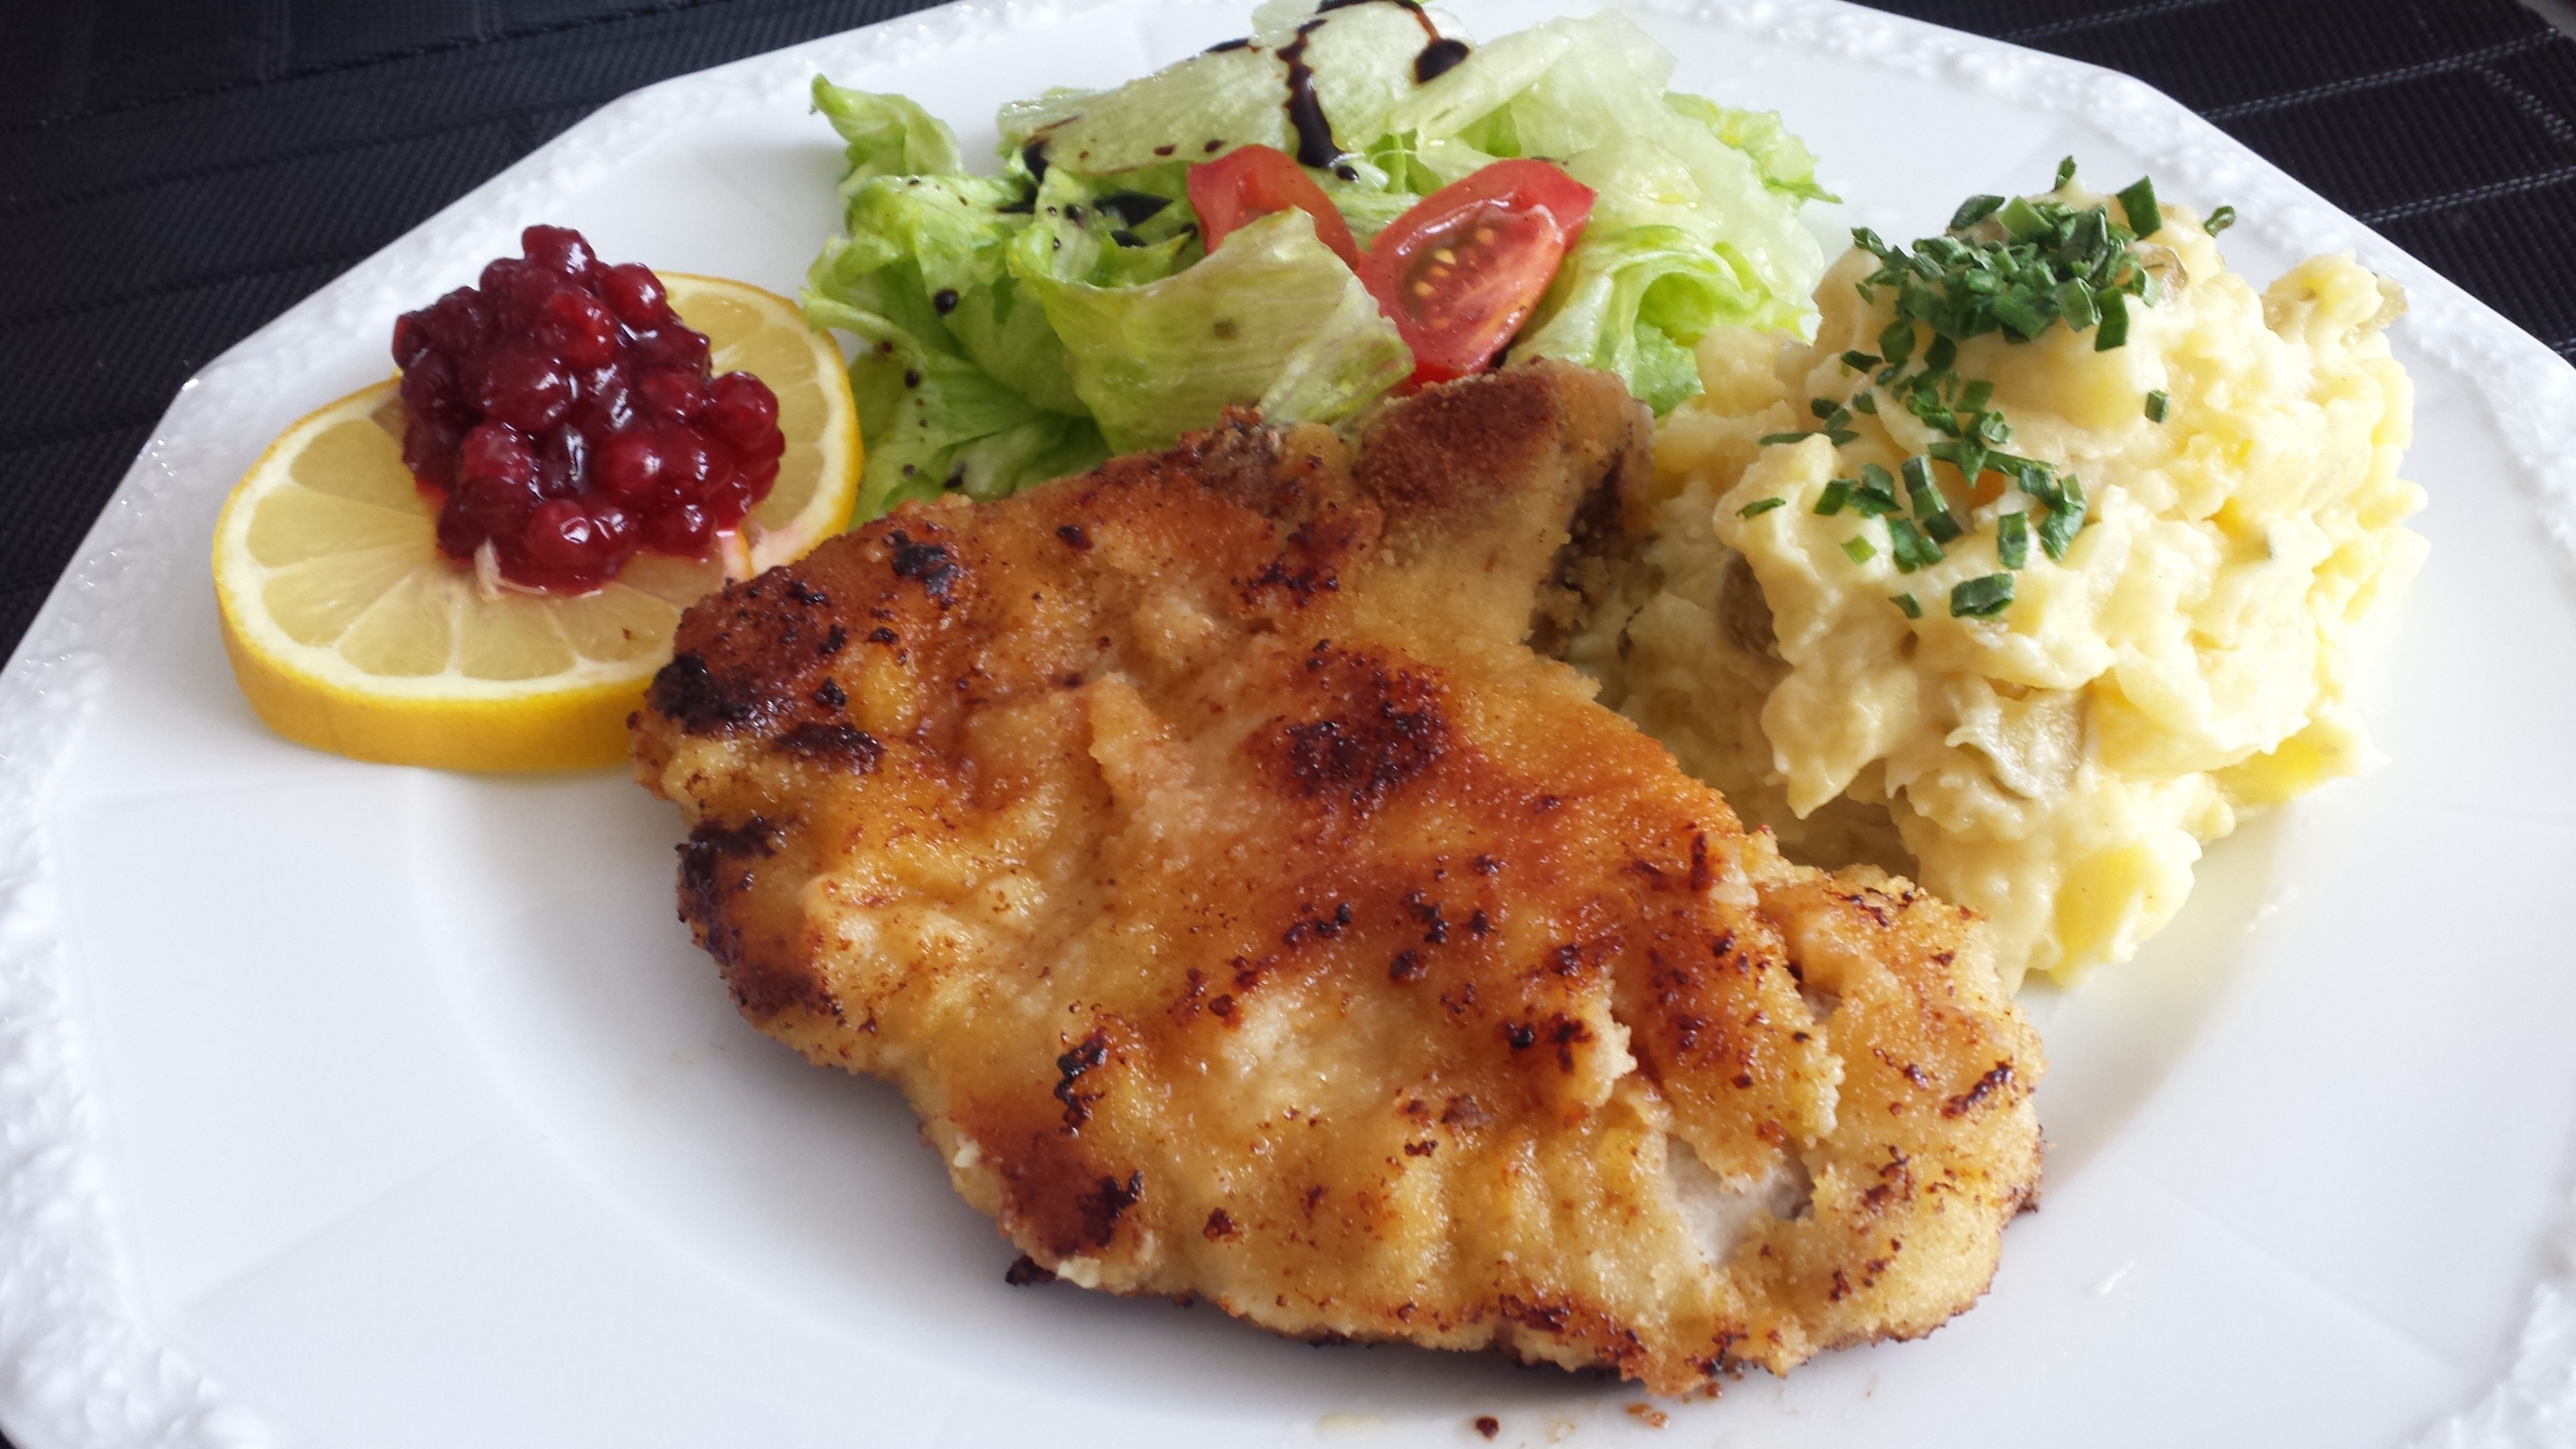
dish, meal, food, produce, fish, breakfast, eat, meat, cuisine, delicious, pan, preparation, pork chop, cook, baked, nutrition, tasty, pig, green salad, potatoes, chicken meat, cutlet, schnitzel, scrambled eggs, potato salad, iceberg lettuce, fried food, crab cake, sideburn